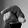
ASL letter: Q